Describe the emotion expressed in this image:  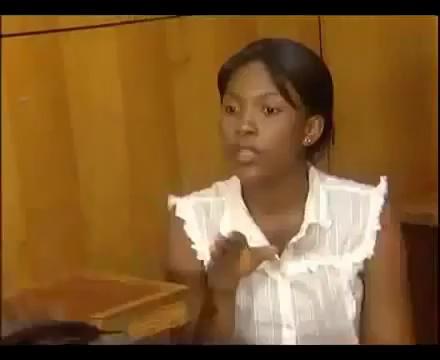
This person displays Suffering, valence and arousal with low intensity.